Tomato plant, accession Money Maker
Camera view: tilt-top (135 deg); turntable rotation: 240 degrees
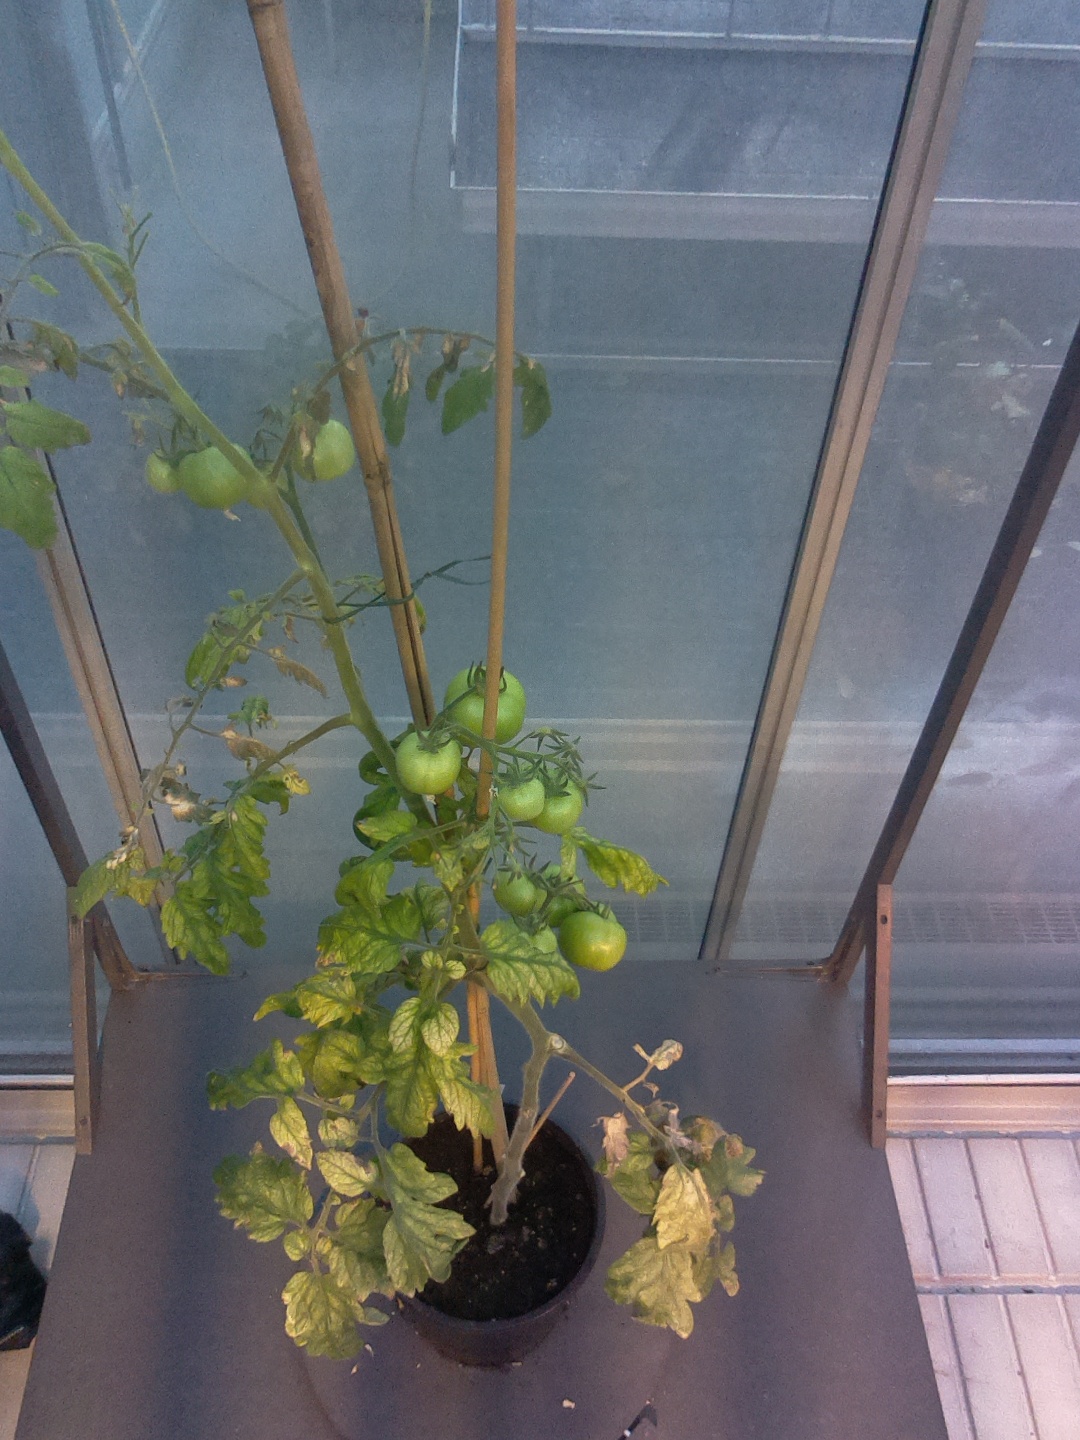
BBCH growth stage 76: 60%-70% of final fruit size